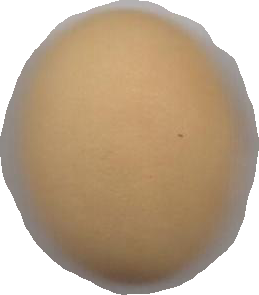
Variety: Grobogan